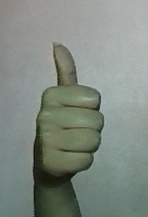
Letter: aleff